Siliguri

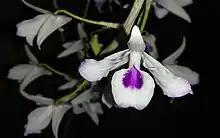
Native orchid

Siliguri is located at the foothills of the eastern Himalayas at a location of . The city is spread over an area of within the Siliguri Corridor. The city is bordered by dense forests to the north and the Mahananda River flows through the city, thereby bisecting it into two halves, while the Teesta River flows on its eastern border. Siliguri has an average elevation of 122 metres (400 feet). As Siliguri is located in the Terai region, the soil is sandy in nature with the ratio of sand and silt much higher than clay. This region is very prone to earthquakes as there are several fault lines nearby.